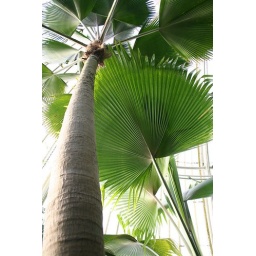
Palm tree in the tropical house at Kew.